Antonio de Morga

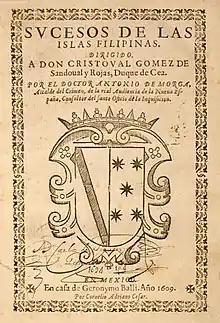
Title page of "Sucesos de las Islas Filipinas".

On 1 December 1600, Governor Tello appointed Morga captain general of the fleet, with orders to attack the two Dutch ships. The two forces met on 14 December 1600. The Spanish also had two ships, and one sailed off in pursuit of one of the Dutch ships. Unable to fire – the gunports were closed because they were under the waterline, because he had allowed the ship to be dangerously overloaded – Morga ordered the "San Diego" to ram the "Mauritius" and grapple it. Thirty soldiers and some sailors boarded the "Mauritius", taking possession of the forecastle and after-cabin and capturing the Dutch standard. The main and mizzen masts were stripped of sails and rigging. The Dutch retreated to the bow, where at first it seemed they were about to surrender. However, they soon renewed the fight with muskets and artillery.